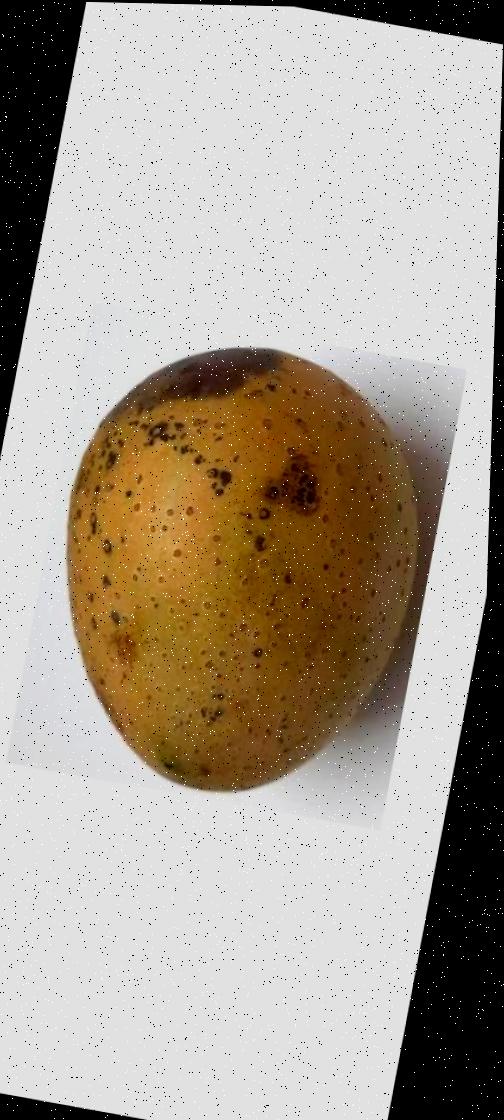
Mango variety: Gourmoti